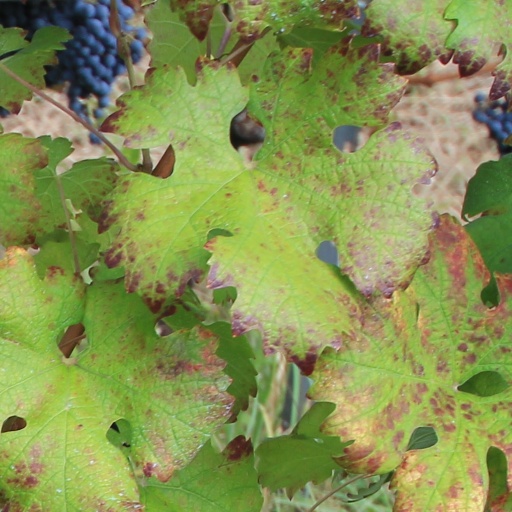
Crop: grape